Buzen Province

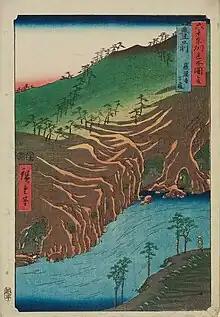
Hiroshige "ukiyo-e" "Bungo" in "The Famous Scenes of the Sixty States" (六十余州名所図会), depicting the route to Rakan-ji temple in 1856

During the Kofun period, the area of Buzen had two main power centers: Toyouni in the northwest and Usa-kuni in the southeast (the area around what is now Usa, each of which was ruled by a "kuni no miyatsuko". By the Asuka period, the area had been consolidated into a single province called Toyo Province, also called "Toyokuni no Michi no Shiri". After the Taika Reforms and the establishment of the "Ritsuryō" system in 701, Toyo Province was divided into Bungo and Buzen Provinces.